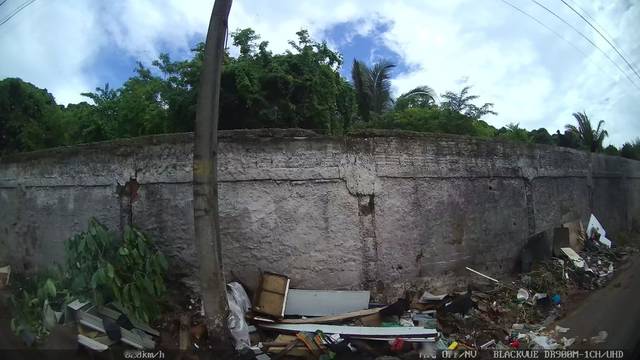
Region: Brazil
Coordinates: -2.575, -44.231